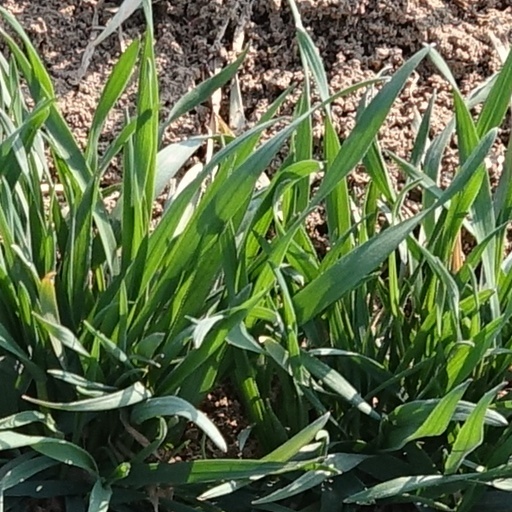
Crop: wheat